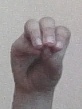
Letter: ha